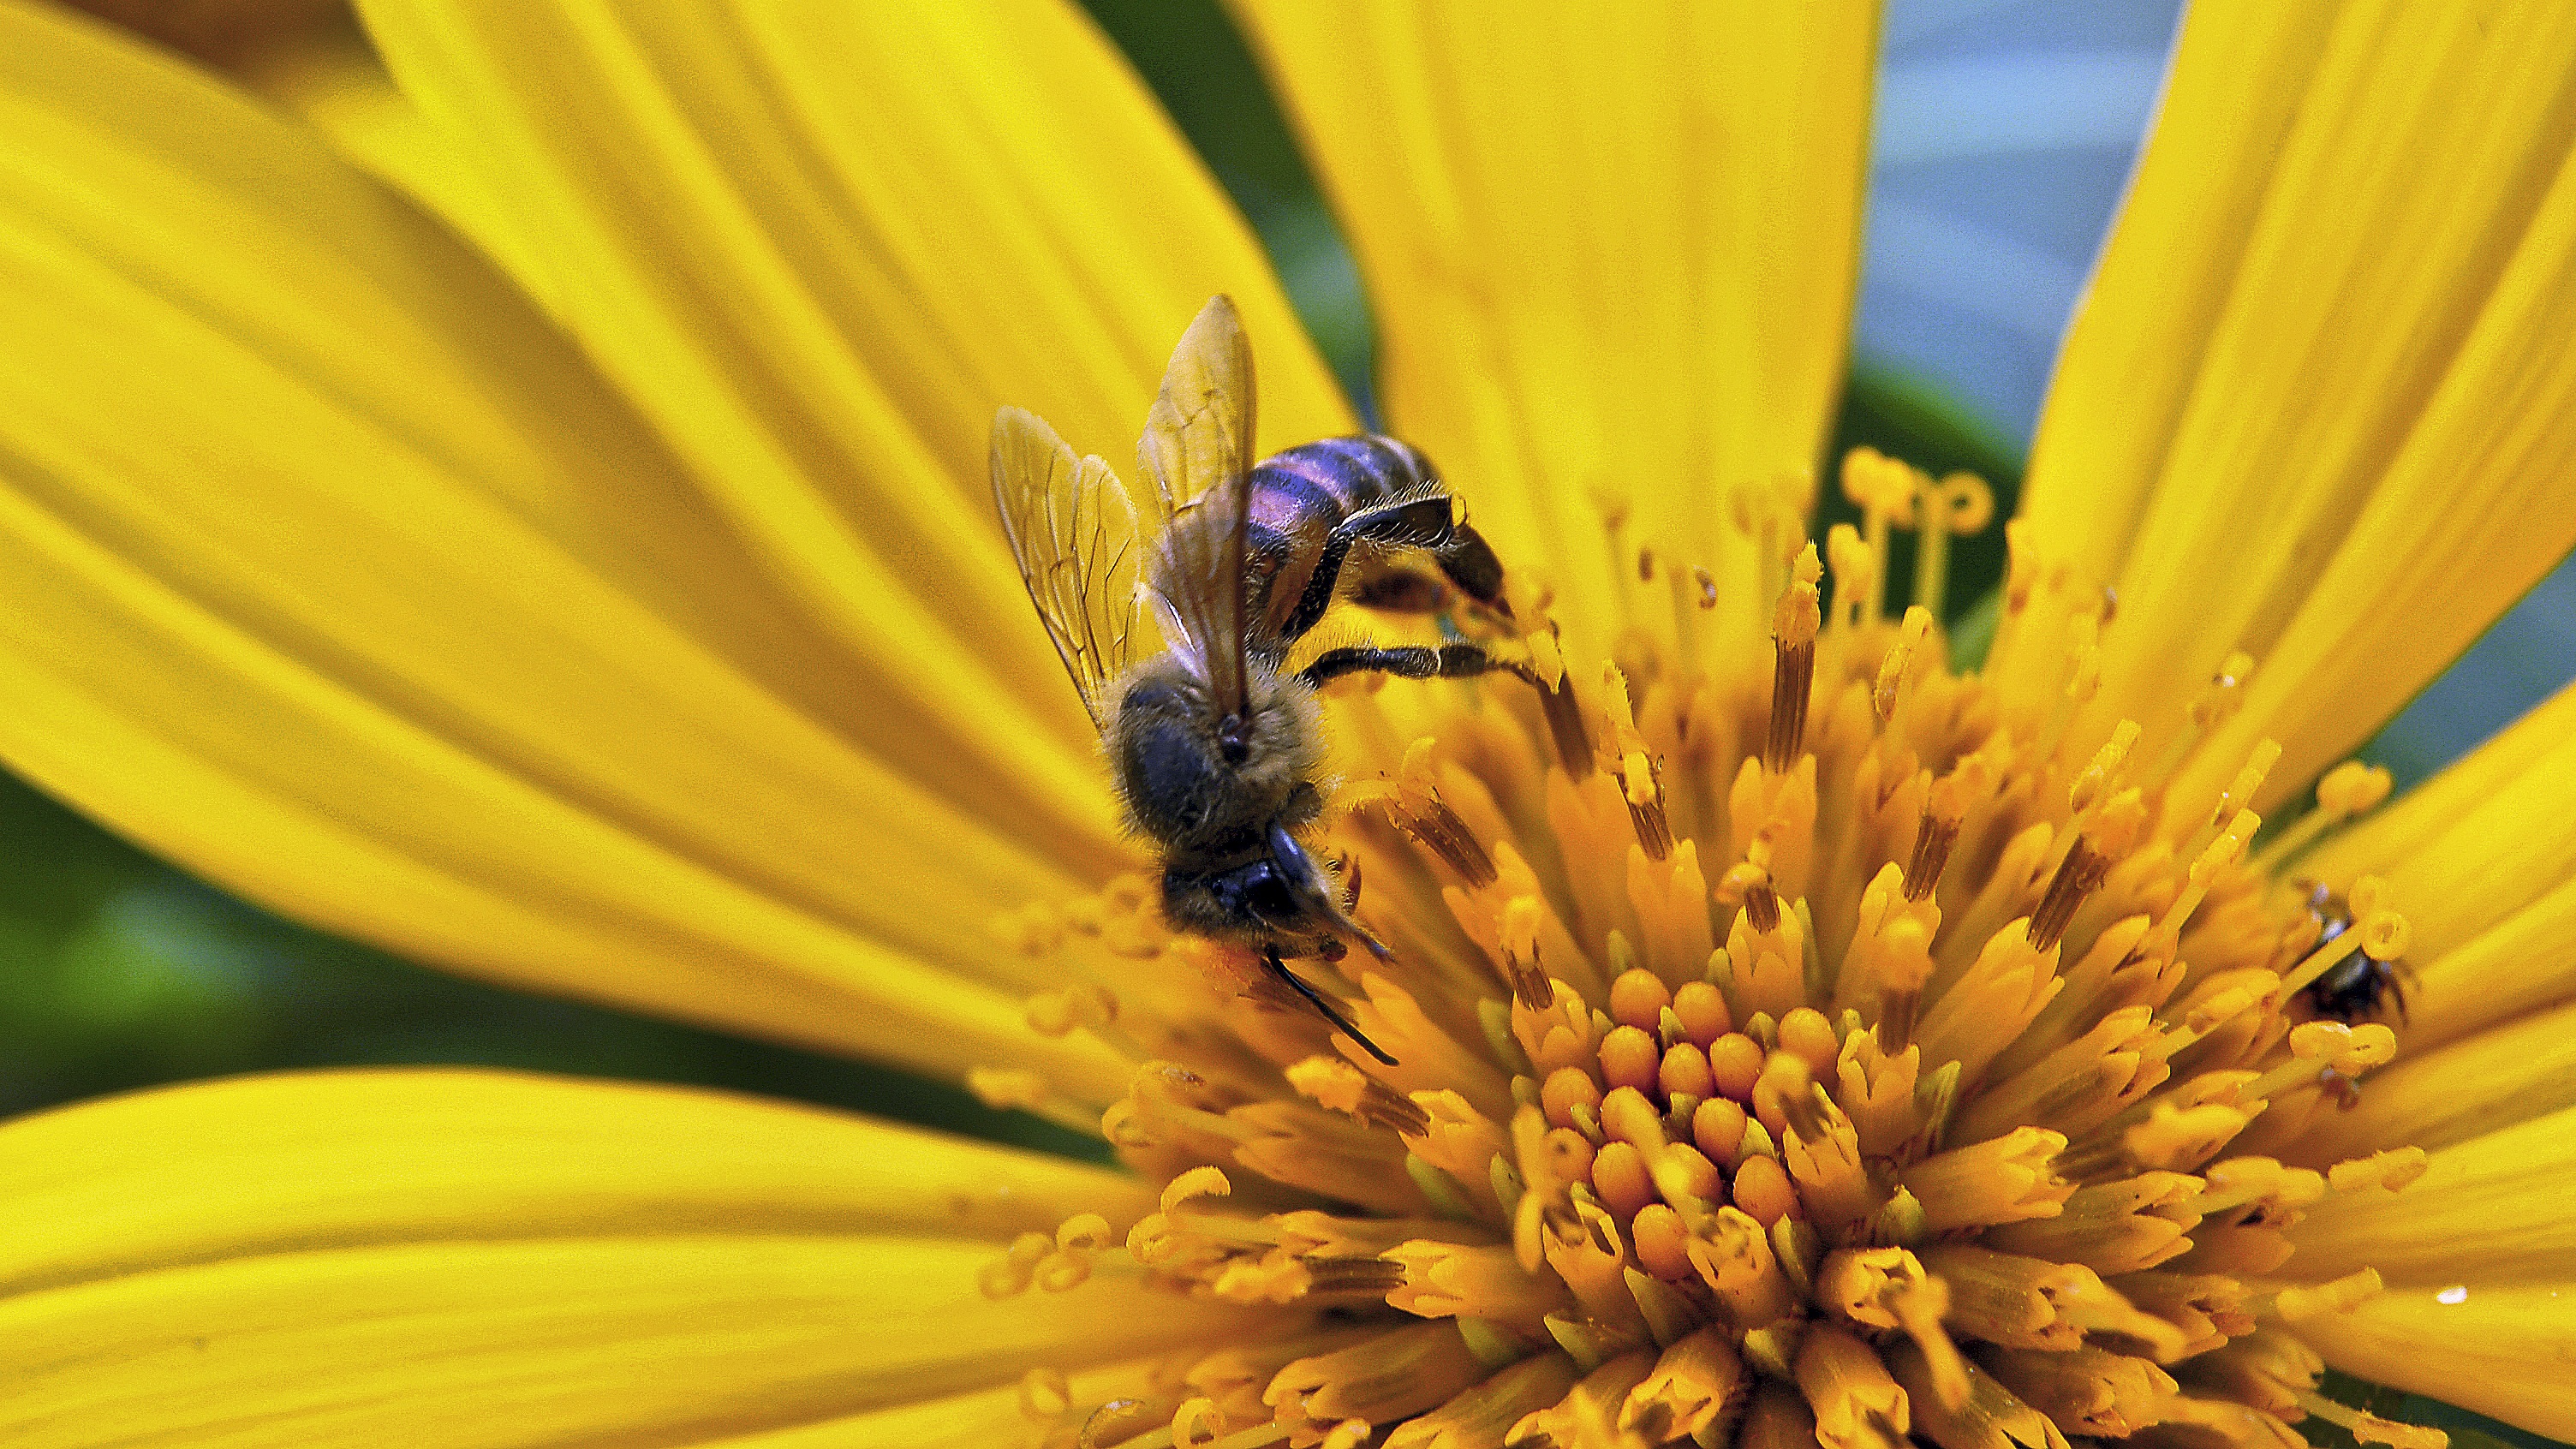
nature, light, plant, field, photography, meadow, flower, petal, honey, pollen, insect, macro, botany, yellow, garden, lighting, flora, fauna, invertebrate, yellow flower, wildflower, flowers, close up, colors, bee, flowering, nectar, ecuador, macro photography, ecological, flowering plant, honey bee, daisy family, plant stem, land plant, membrane winged insect, vespula